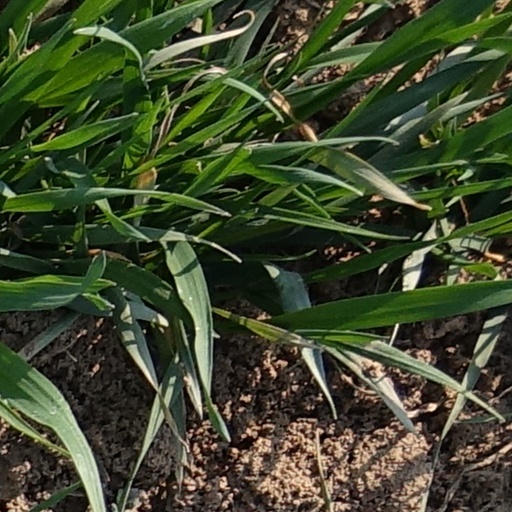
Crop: wheat